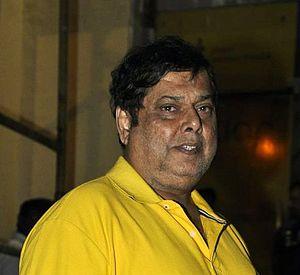
David Dhawan, né à Agartala le 16 août 1955, frère cadet de l'acteur Anil Dhawan, est un réalisateur, scénariste et monteur indien.